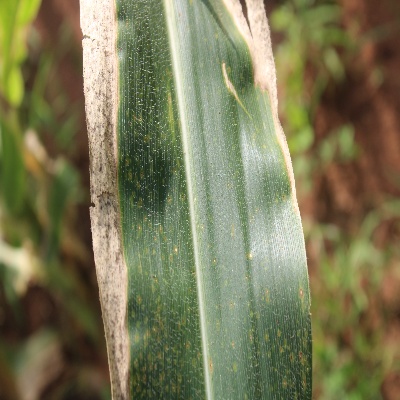
Crop: Maize
Condition: leaf blight